Club Hípico de Santiago

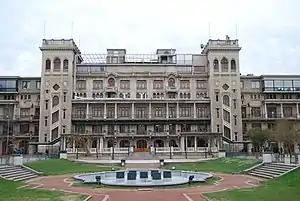
Racecourse façade

Live racing takes place every Friday, every other Monday and on some Sundays. Race days are extremely long by international standards, usually featuring around 18 races per card.